Samburu National Reserve

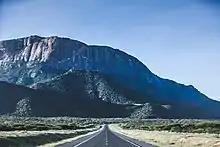
Mount Ololokwe (in the reserve)

Samburu National Reserve is a game reserve on the banks of the Ewaso Ng'iro river in Kenya. It is in size and is from Nairobi. It ranges in elevation from . Geographically and administratively, it is part of Samburu County.